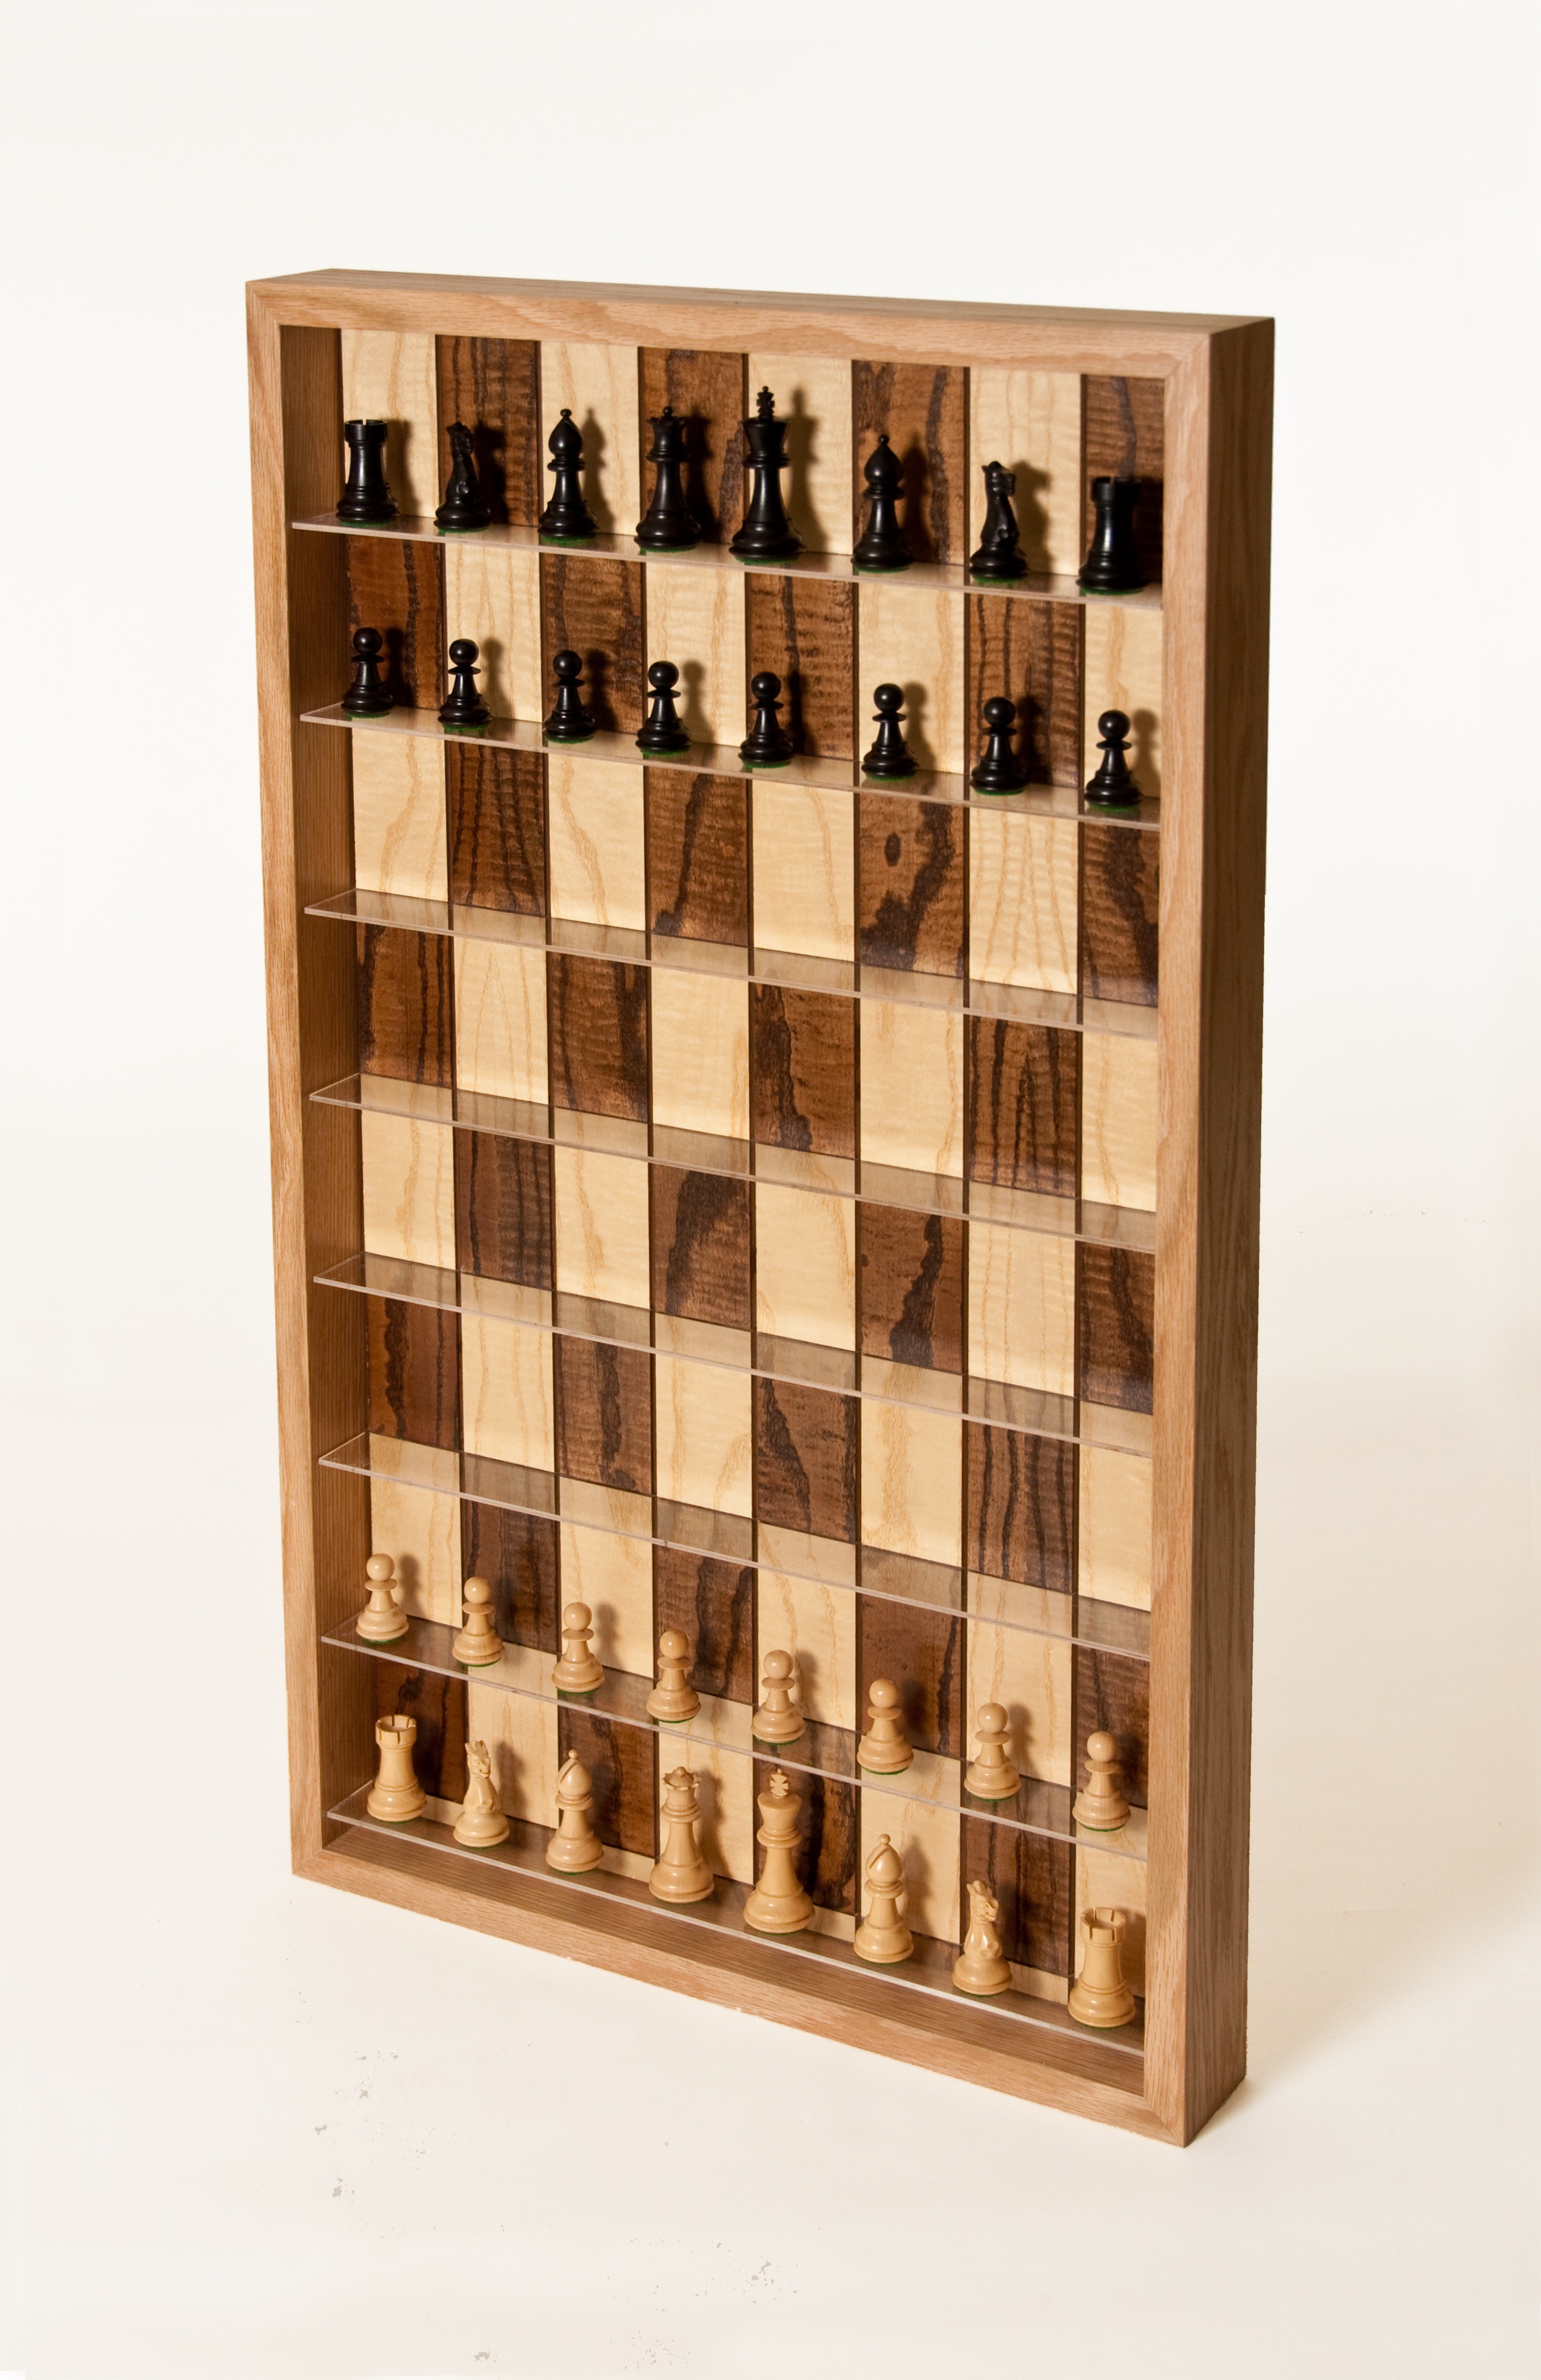
recreation, board game, sports, chess, chessboard, games, indoor games and sports, tabletop game, 3d chess